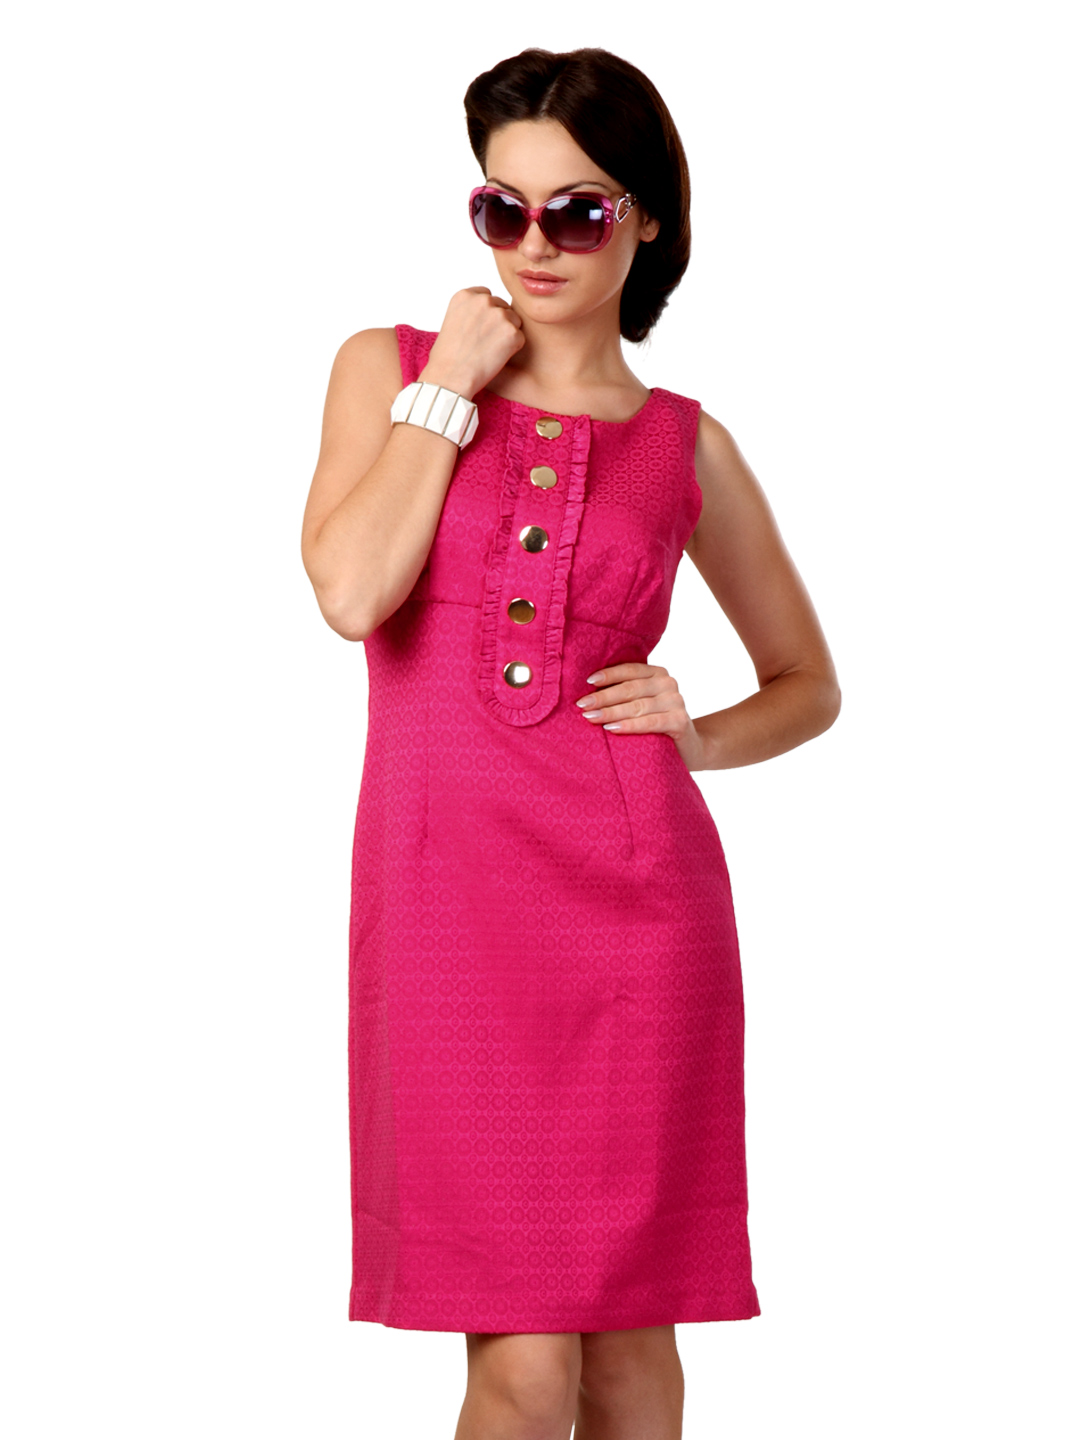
Avirate Pink Dress
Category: Apparel / Dress / Dresses
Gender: Women
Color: Pink
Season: Fall 2012
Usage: Casual